Rae–Richardson Arctic expedition

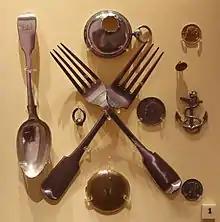
Some of the items purchased by Rae from the local Inuit

Rae continued his geographical survey and search for Franklin for the next several years on behalf of the Hudson's Bay Company, establishing a base at Fort Confidence on Great Bear Lake beginning in 1850.